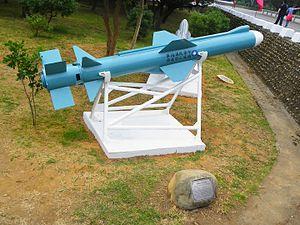
Officiellement, Taïwan ne possède pas d'armes nucléaires et s'interdit d'en développer. Toutefois, par deux fois — entre 1974 et 1977 puis entre 1978 et 1987 — les autorités taïwanaises ont tenté de mettre au point une bombe atomique. Aujourd'hui, ce pays, de même que le Japon, aurait les moyens scientifiques et techniques de fabriquer ce type d'arme dans des délais d'un à deux ans. En outre, Taïwan possède déjà les vecteurs nécessaires à la projection de ces bombes sur une grande partie de la république populaire de Chine.
Conçu par l'institut des sciences et de la technologie Chungshan, le Hsiung Feng II ou HF-2 est un missile anti-navire développé à Taïwan. Il a été conçu pour être employé depuis les navires et les plateformes à terre, et une version aéroportée a été créée pour être tirée depuis les chasseurs F-CK-1 de la force aérienne de la République de Chine. Le HF-2 est doté de capacités de contre-contre-mesures électroniques et est déployé sur les frégates de classe Cheng Kung et La Fayette de la marine taïwanaise, ainsi que depuis de nombreux sites terrestres. En 2000, il fut annoncé la prévision des HF-2 déployés sur les frégates Cheng Kung par des RGM-84 Harpoon, mais le budget prévu pour cette opération fut annulé.